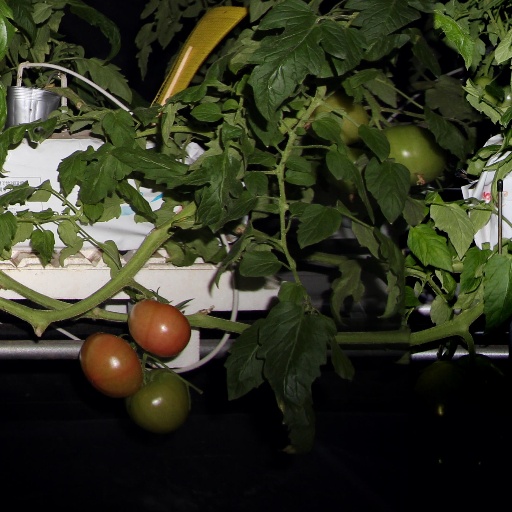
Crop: tomato